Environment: real
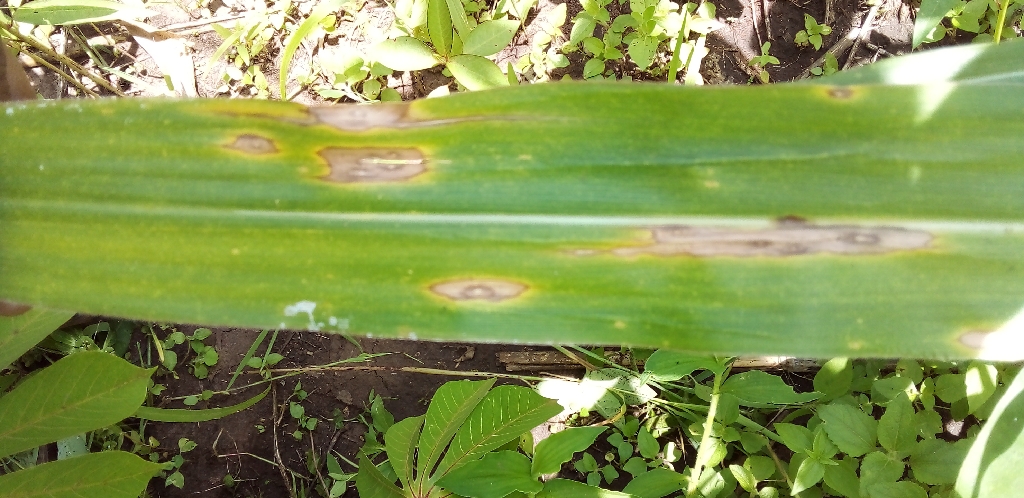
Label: northern_corn_leaf_blight